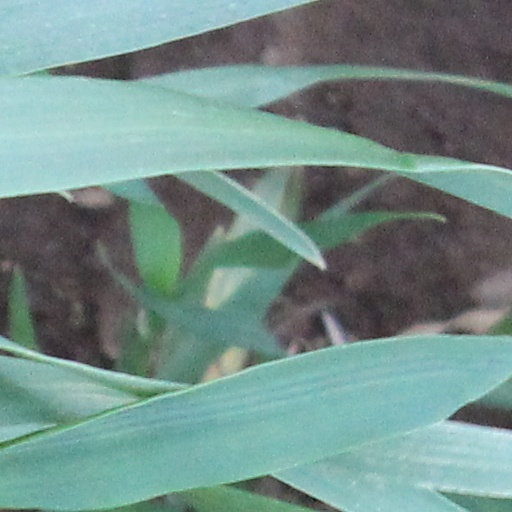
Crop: wheat